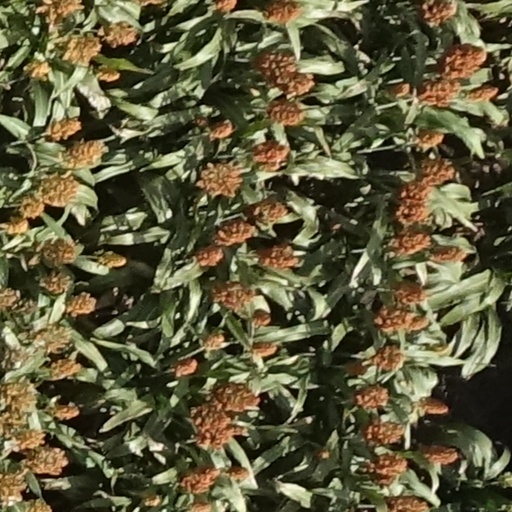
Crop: sorghum